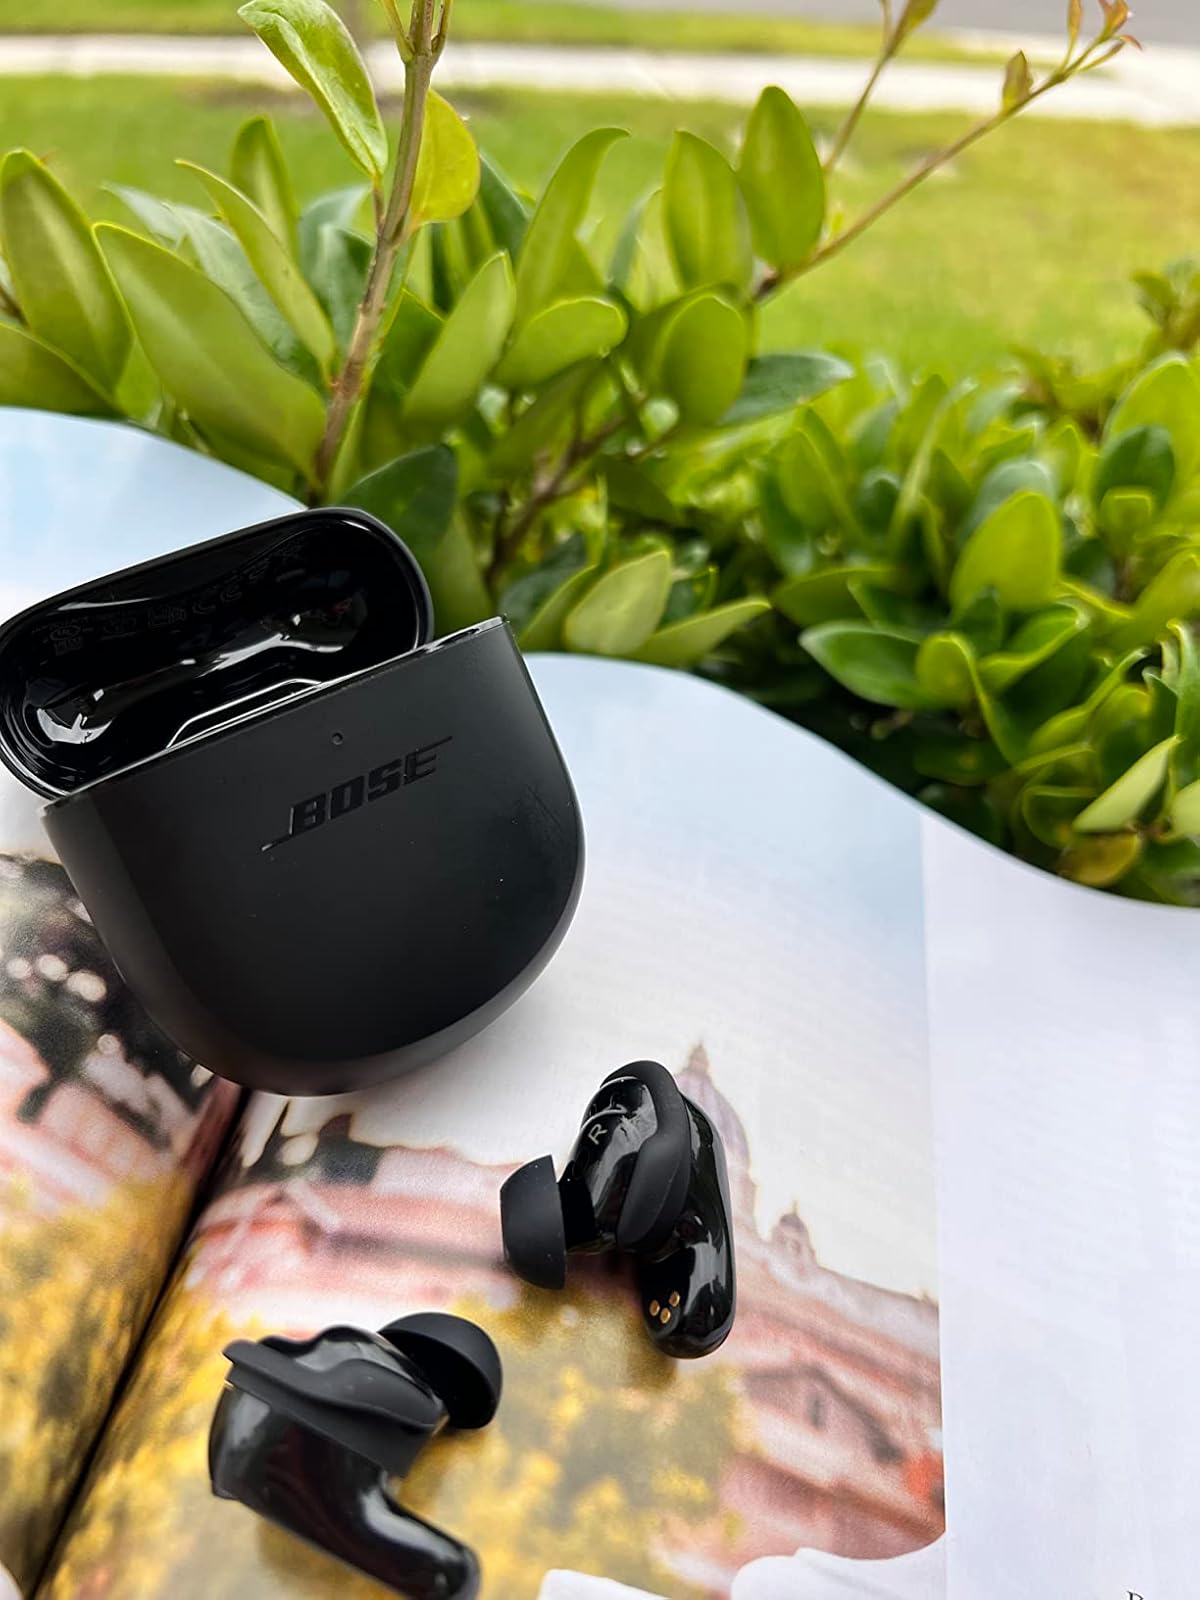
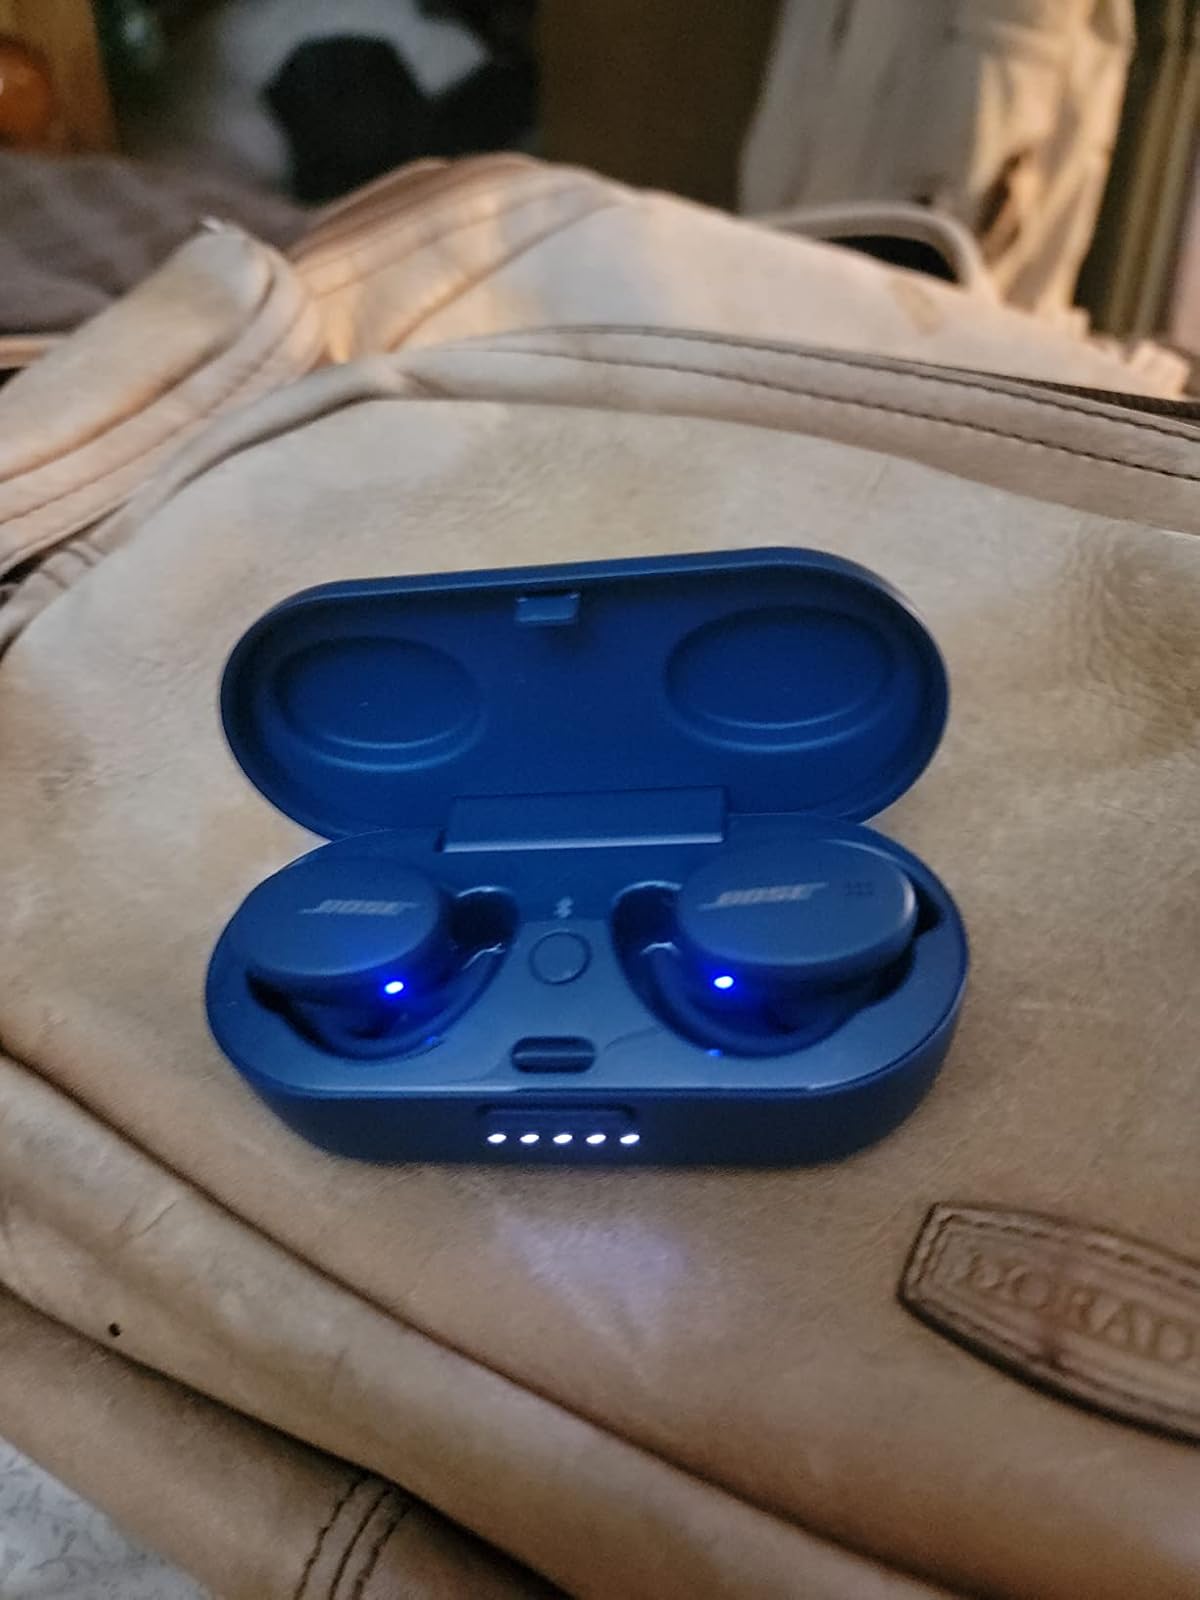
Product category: earbuds
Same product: no